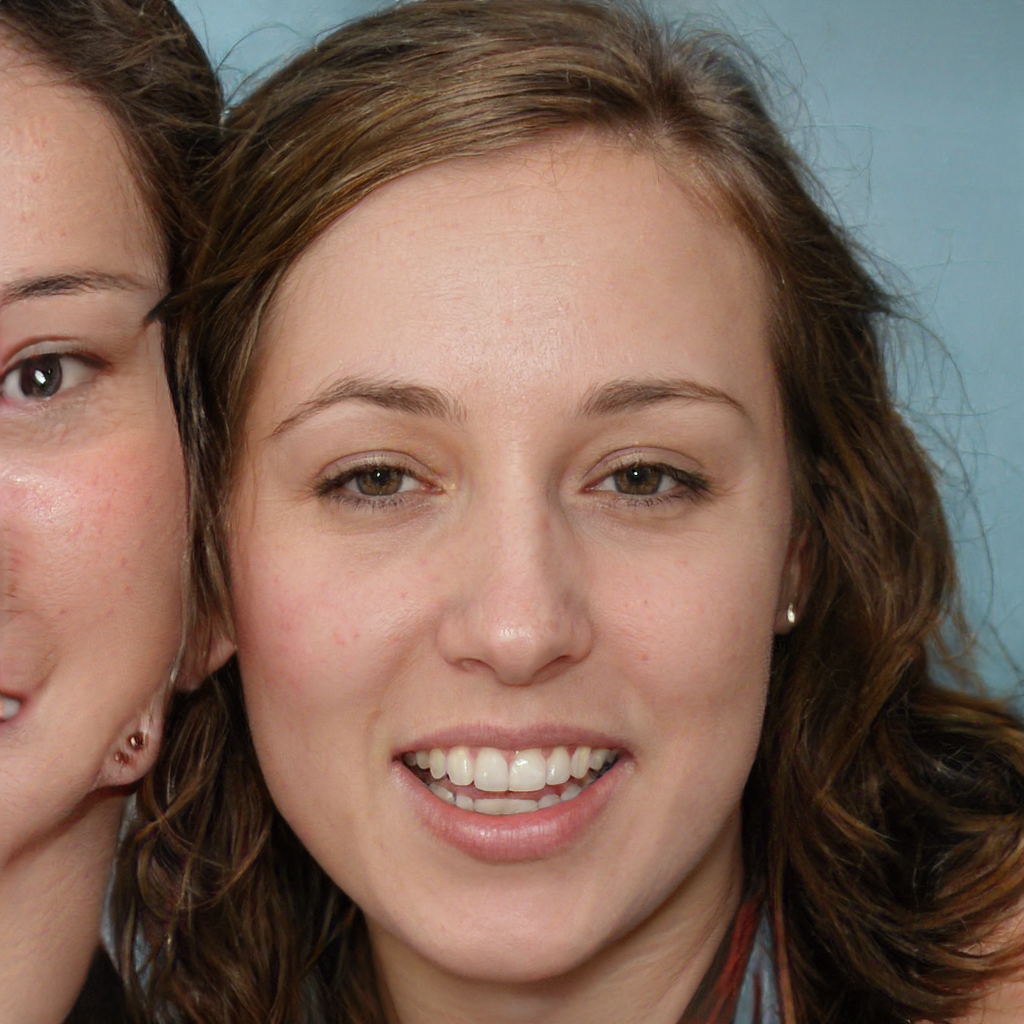
Label: Colored